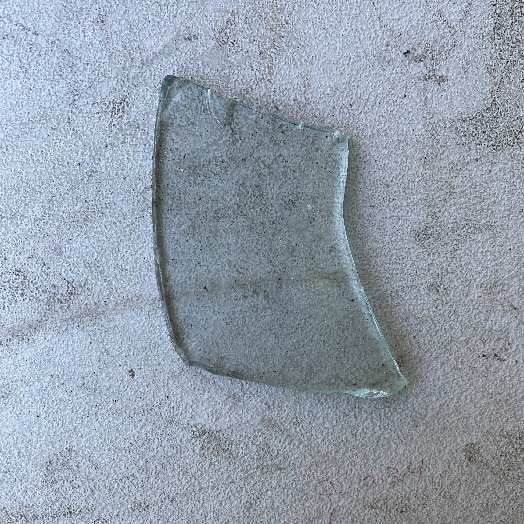
Label: Glass